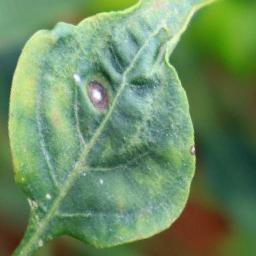
Label: cercospora